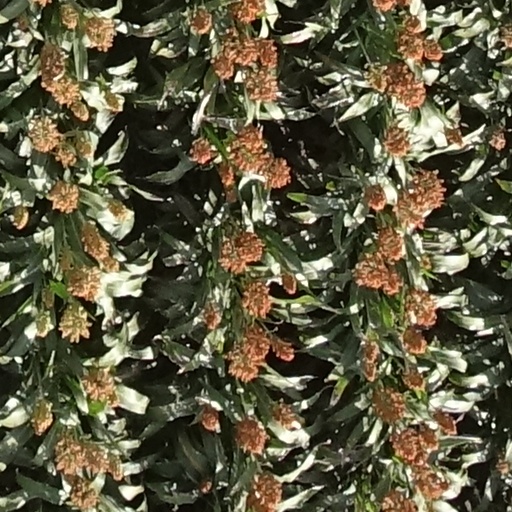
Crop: sorghum